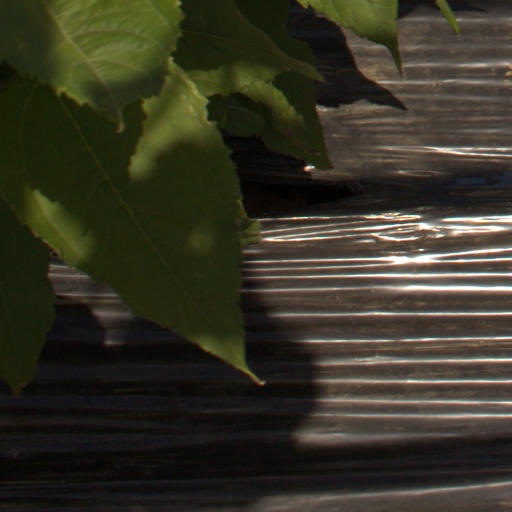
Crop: Jerusalem artichoke